Question: Please indicate a possible affordance area of the sit_on_bench that can be used for sitting
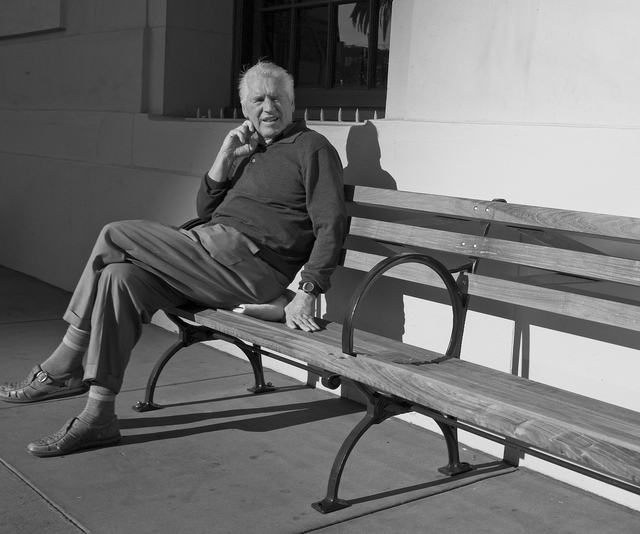
Answer: [196.5, 279.5, 633.5, 477.5]